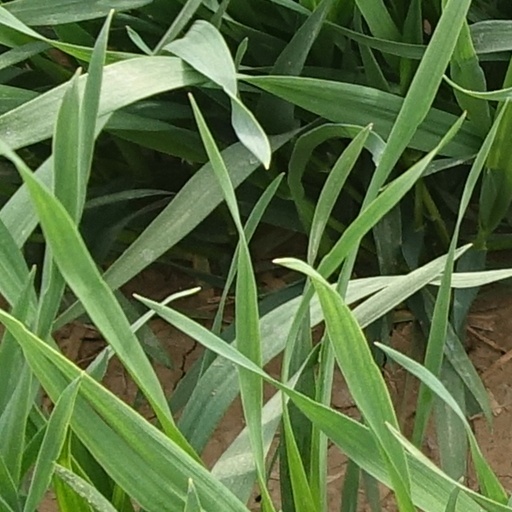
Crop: wheat